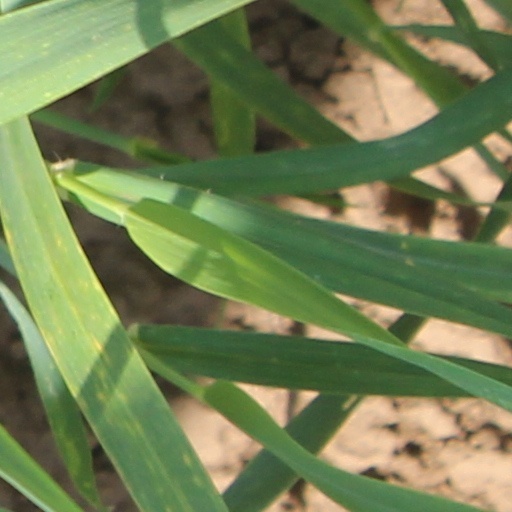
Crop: wheat